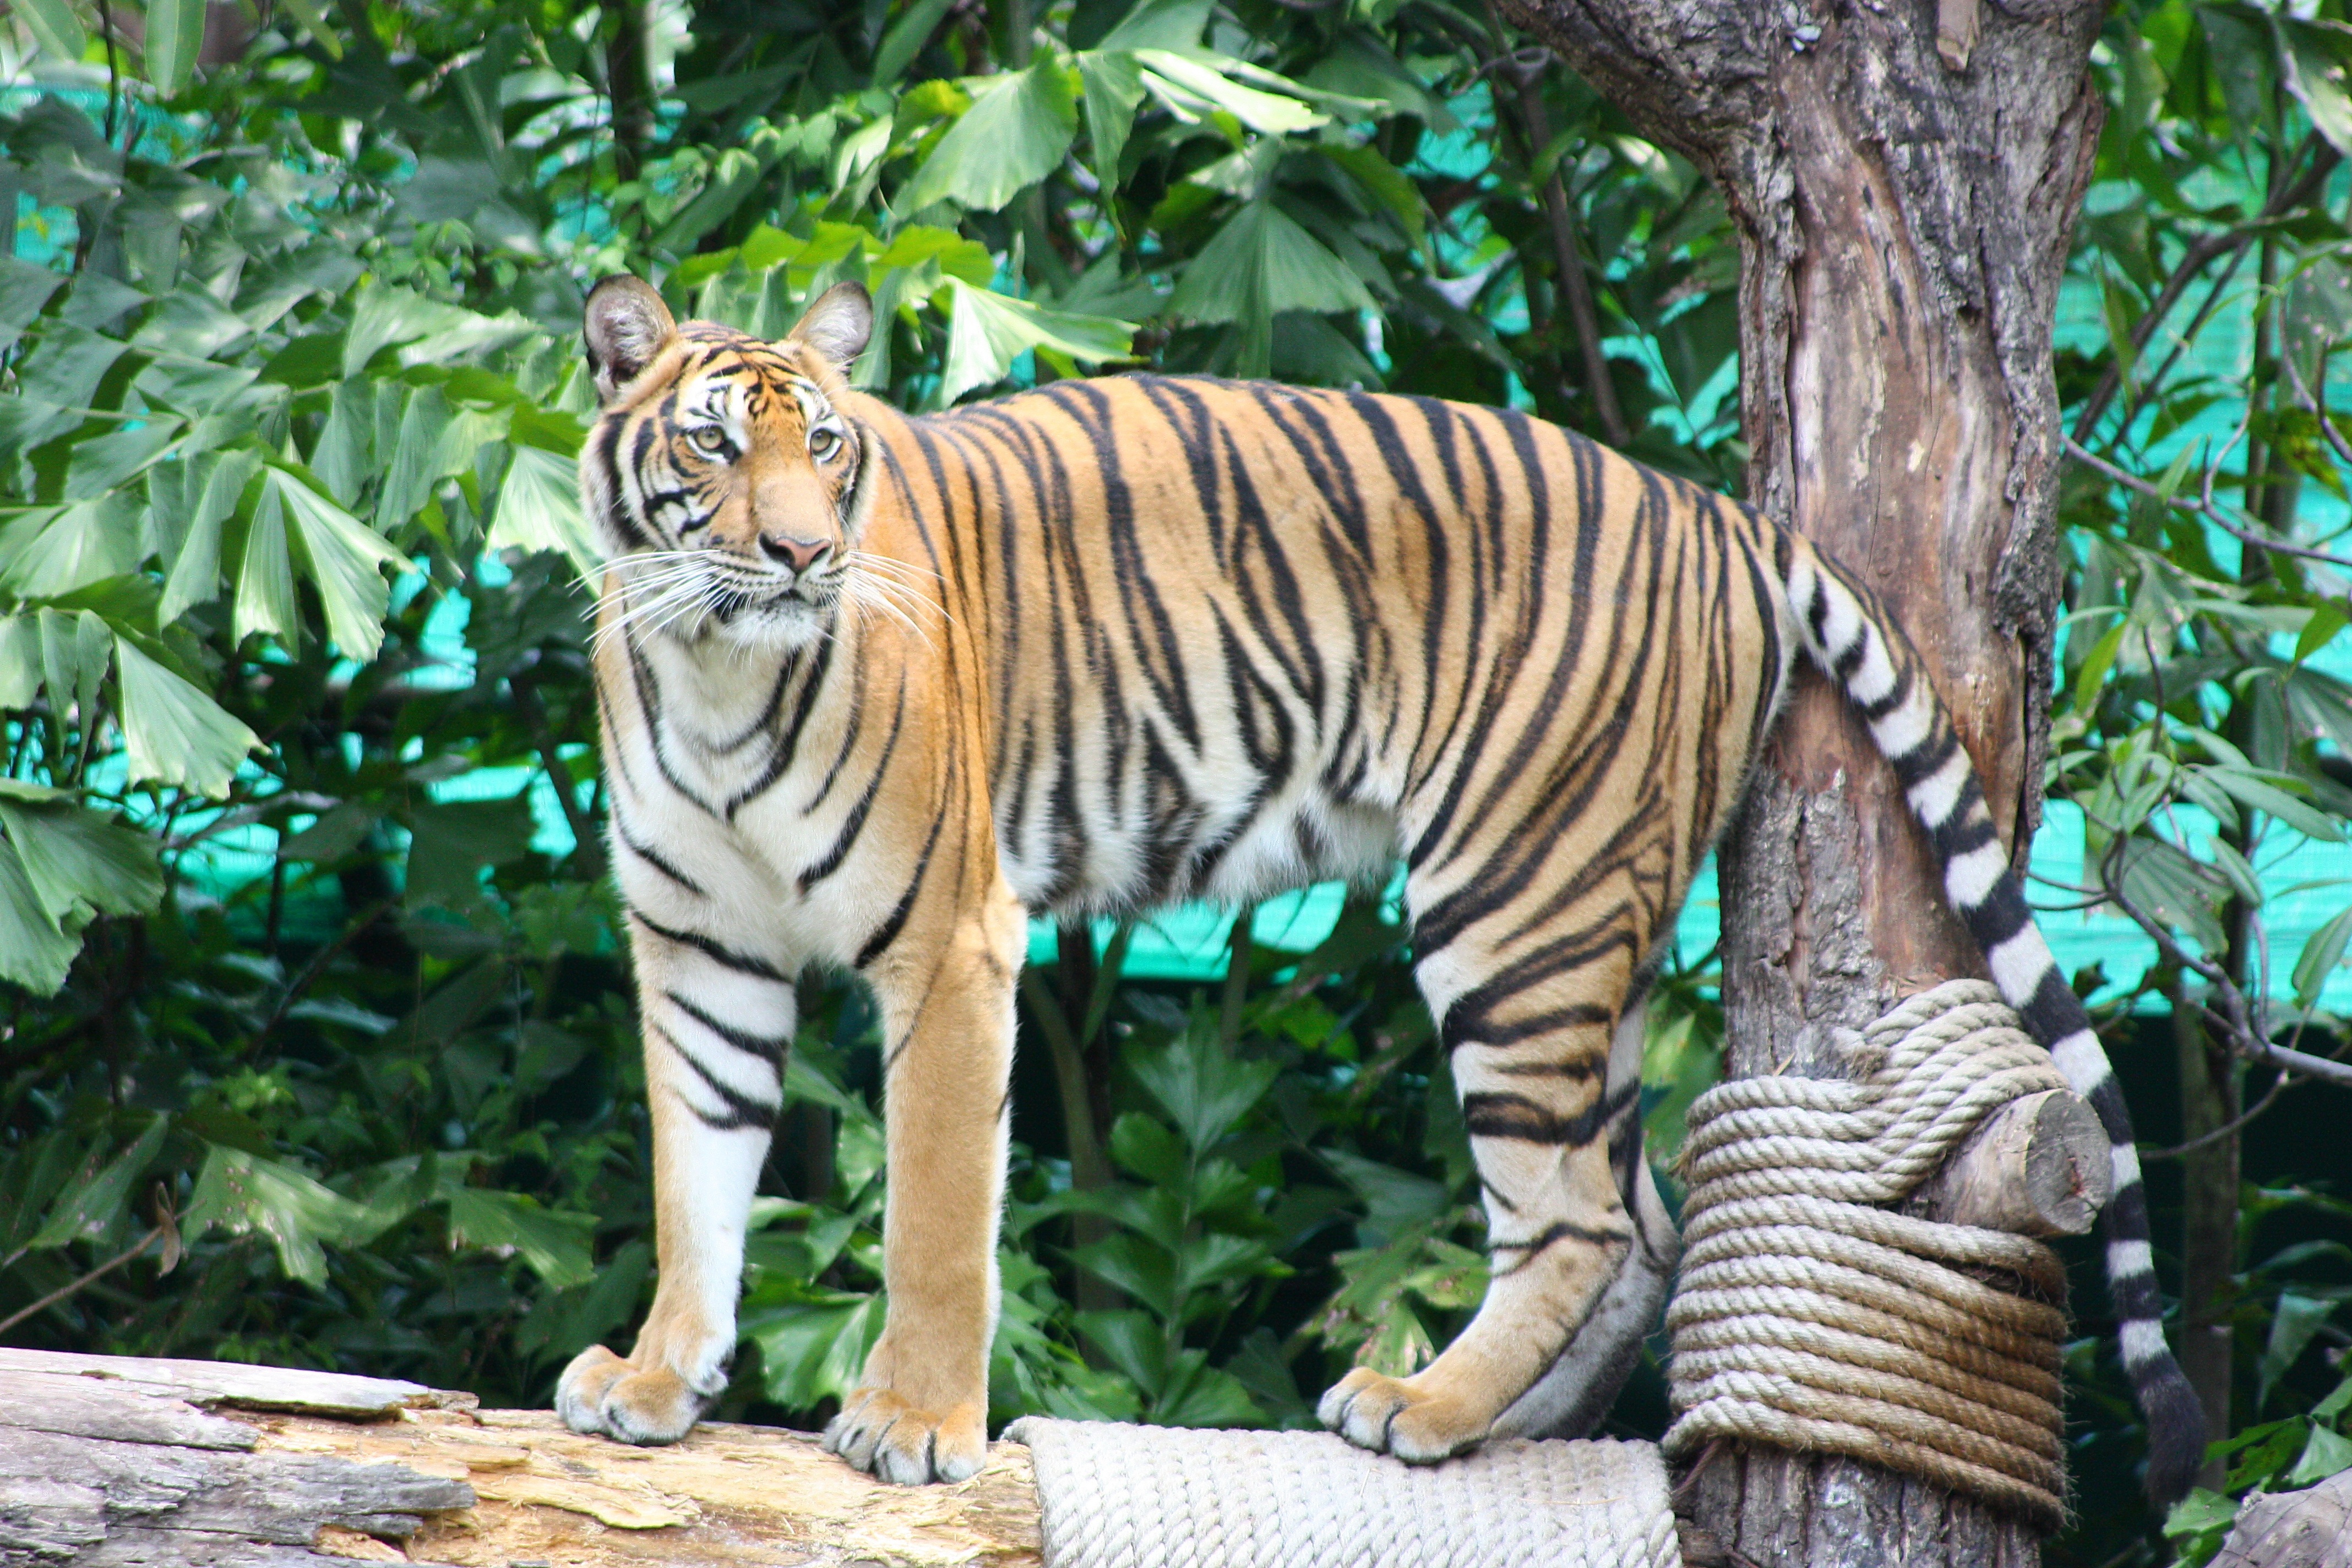
tree, nature, rope, wildlife, zoo, jungle, cat, mammal, stripe, black, yellow, fauna, thailand, wild animal, tiger, look, vertebrate, turkish, her, big cats, cat like mammal, the prisoner, the impressive